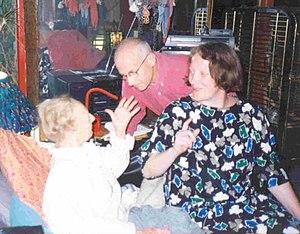
Maroussia Klimova de son vrai nom Tatiana Nikolaïevna Kondratovitch, née le 14 janvier 1961, est écrivain et traductrice. Chevalier de l'ordre des Arts et des Lettres.
Cette liste présente les personnalités toujours en vie dans l'ordre décroissant de leur âge.
Cette page dresse une liste de personnalités nées au cours de l'année 1912 présentée dans l'ordre chronologique.
Lucette Destouches, née Lucie Almansor le 20 juillet 1912 à Paris et morte le 8 novembre 2019 à Meudon, est une danseuse et centenaire française. Elle est la seconde épouse de Louis-Ferdinand Céline de 1943 jusqu'à la mort de l'écrivain en 1961.